Old Turkish bay

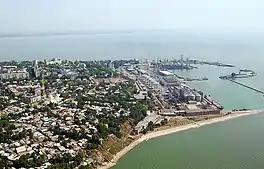

The Old Turkish bay is an ice-free bay of elongated arc-shaped form on the northern shore of Taganrog Bay in Azov Sea. It is located within the territories of Taganrog city and Petrushino town. The bay extends to the mainland at 1.25 km, the width of bay's entrance is 5.8 km. On its northern coast there is a city beach, which occupies 2.4 km of coastline.